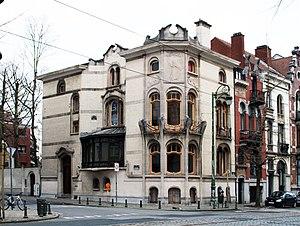
Hotel Hannon à Saint-Gilles
Cette page reprend une partie des bâtiments remarquables se trouvant sur le trajet de la ligne 92 du tramway de Bruxelles.